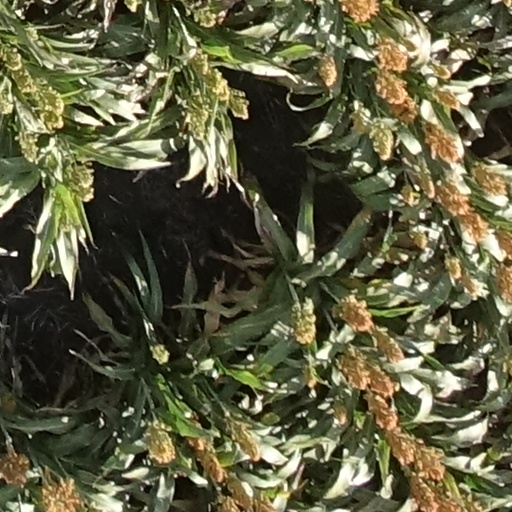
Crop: sorghum